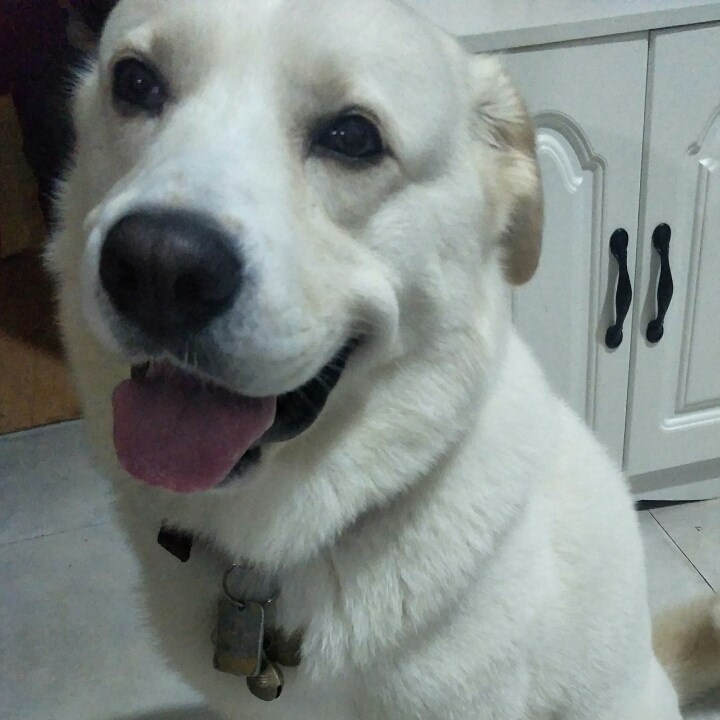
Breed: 3580-n000122-Labrador_retriever